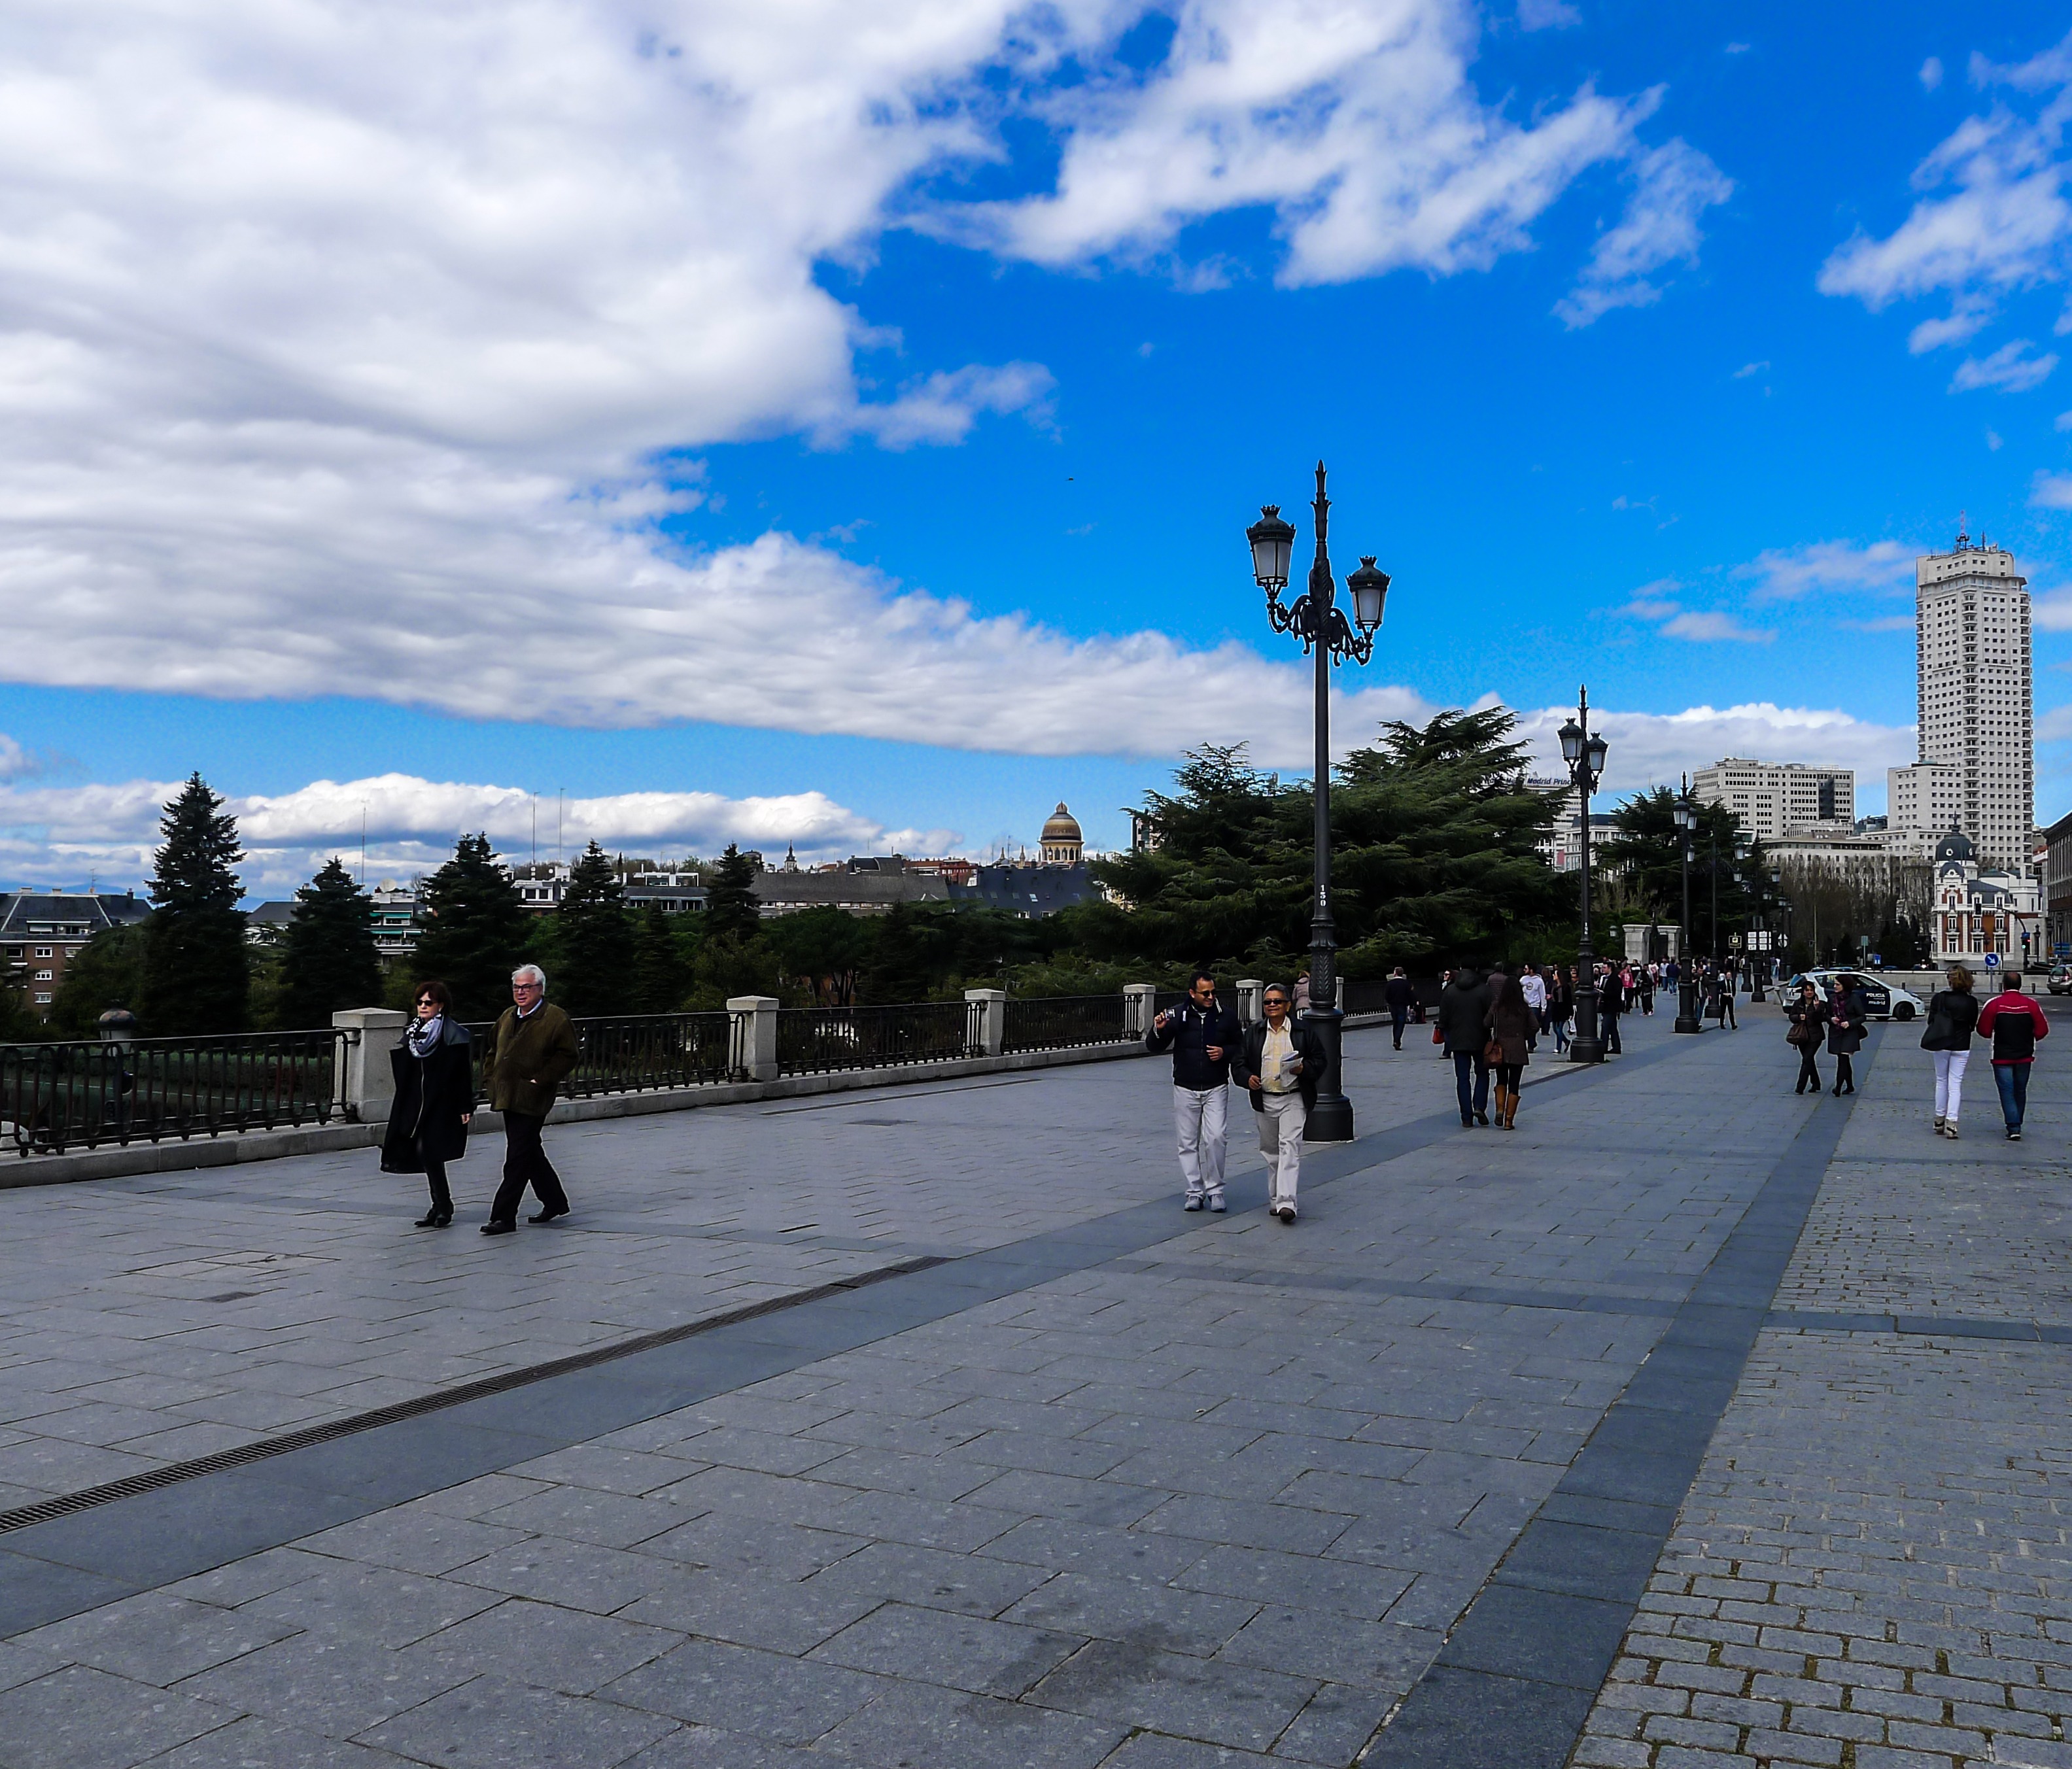
snow, winter, light, architecture, sky, boardwalk, city, urban, walkway, construction, park, capital, clouds, background, buildings, madrid, town square